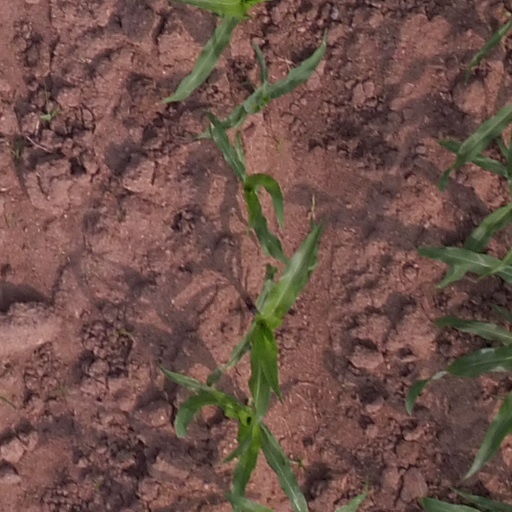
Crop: maize; corn